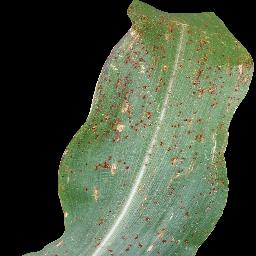
Label: Corn___Common_rust